De Vliegende Hollander

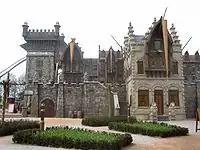
De Vliegende Hollander ride building

The legend tells that Willem van der Decken, a captain of the Dutch East India Company (VOC, the first limited company), is a wealthy trader in command of the fastest ship of the VOC, named the "Hollander" (Dutchman). Greed takes control of him and he secretly starts practicing piracy and recruits his crew from orphanages.